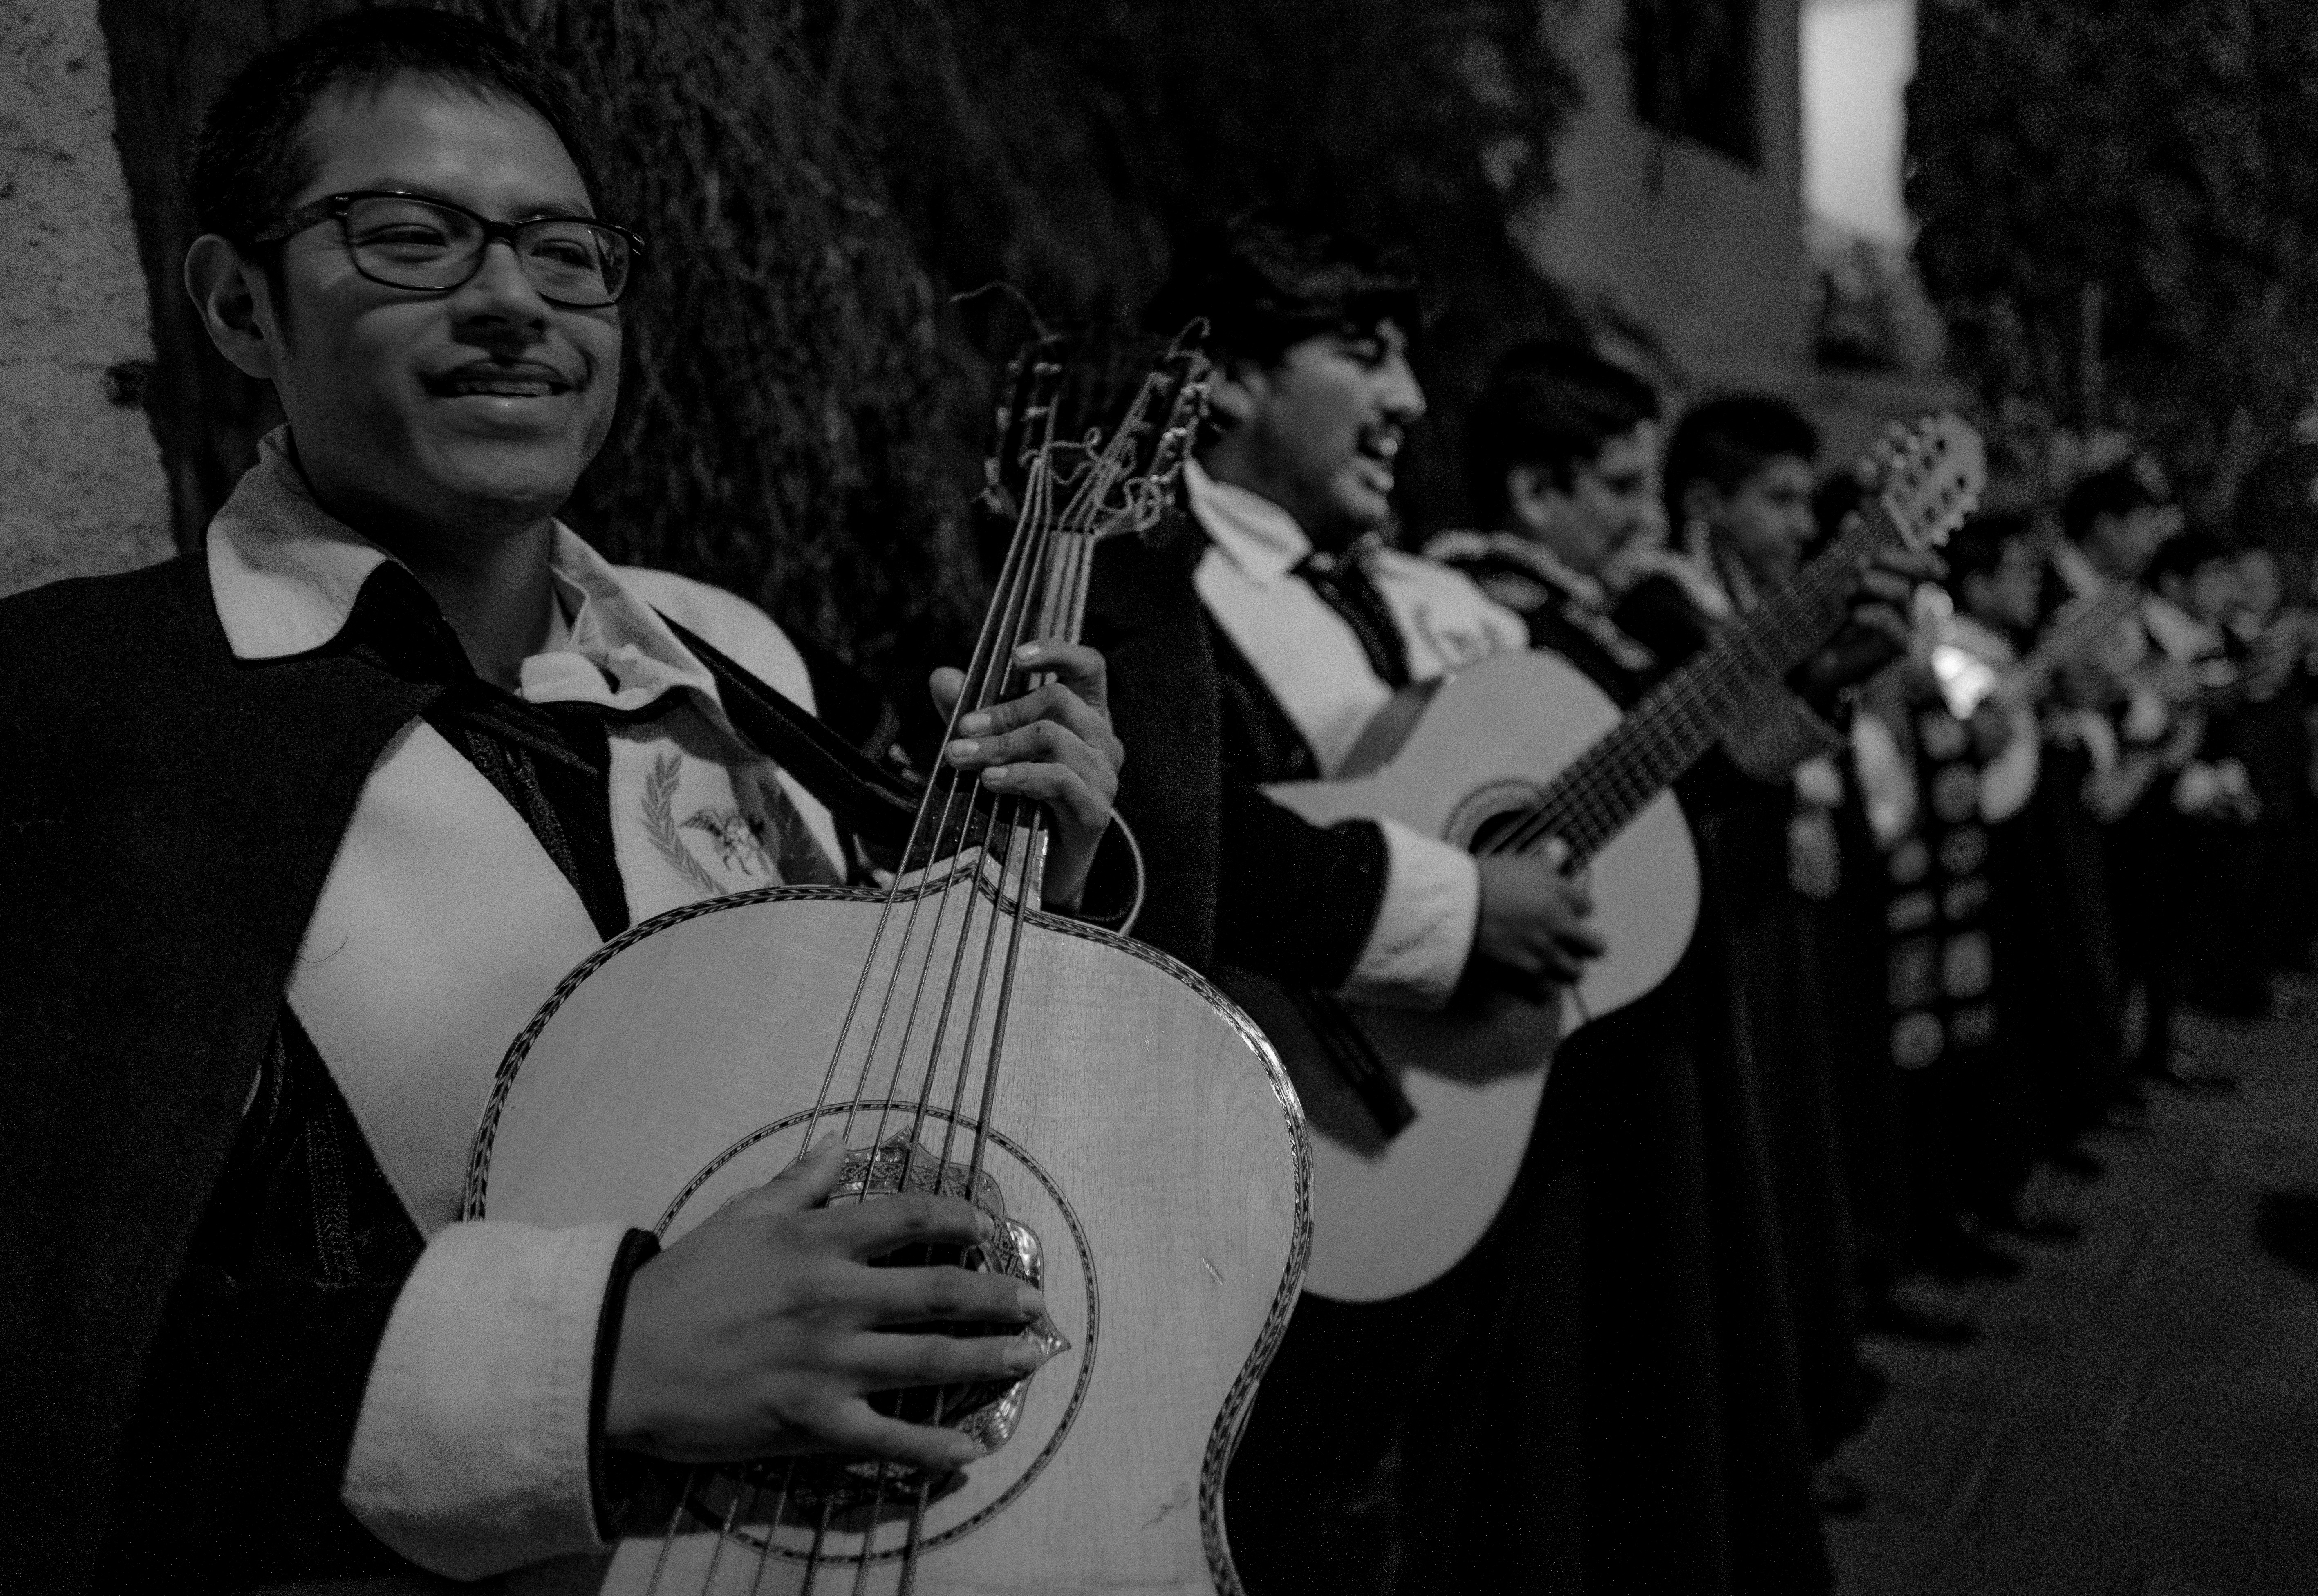
music, black and white, white, guitar, band, america, musician, black, monochrome, peru, sing, south, art, mono, fun, performance, singing, joy, kunst, guitarist, leica, entertainment, musik, monochrom, q, gitarre, s damerika, singen, arequipa, scharzweiss, monochrome photography